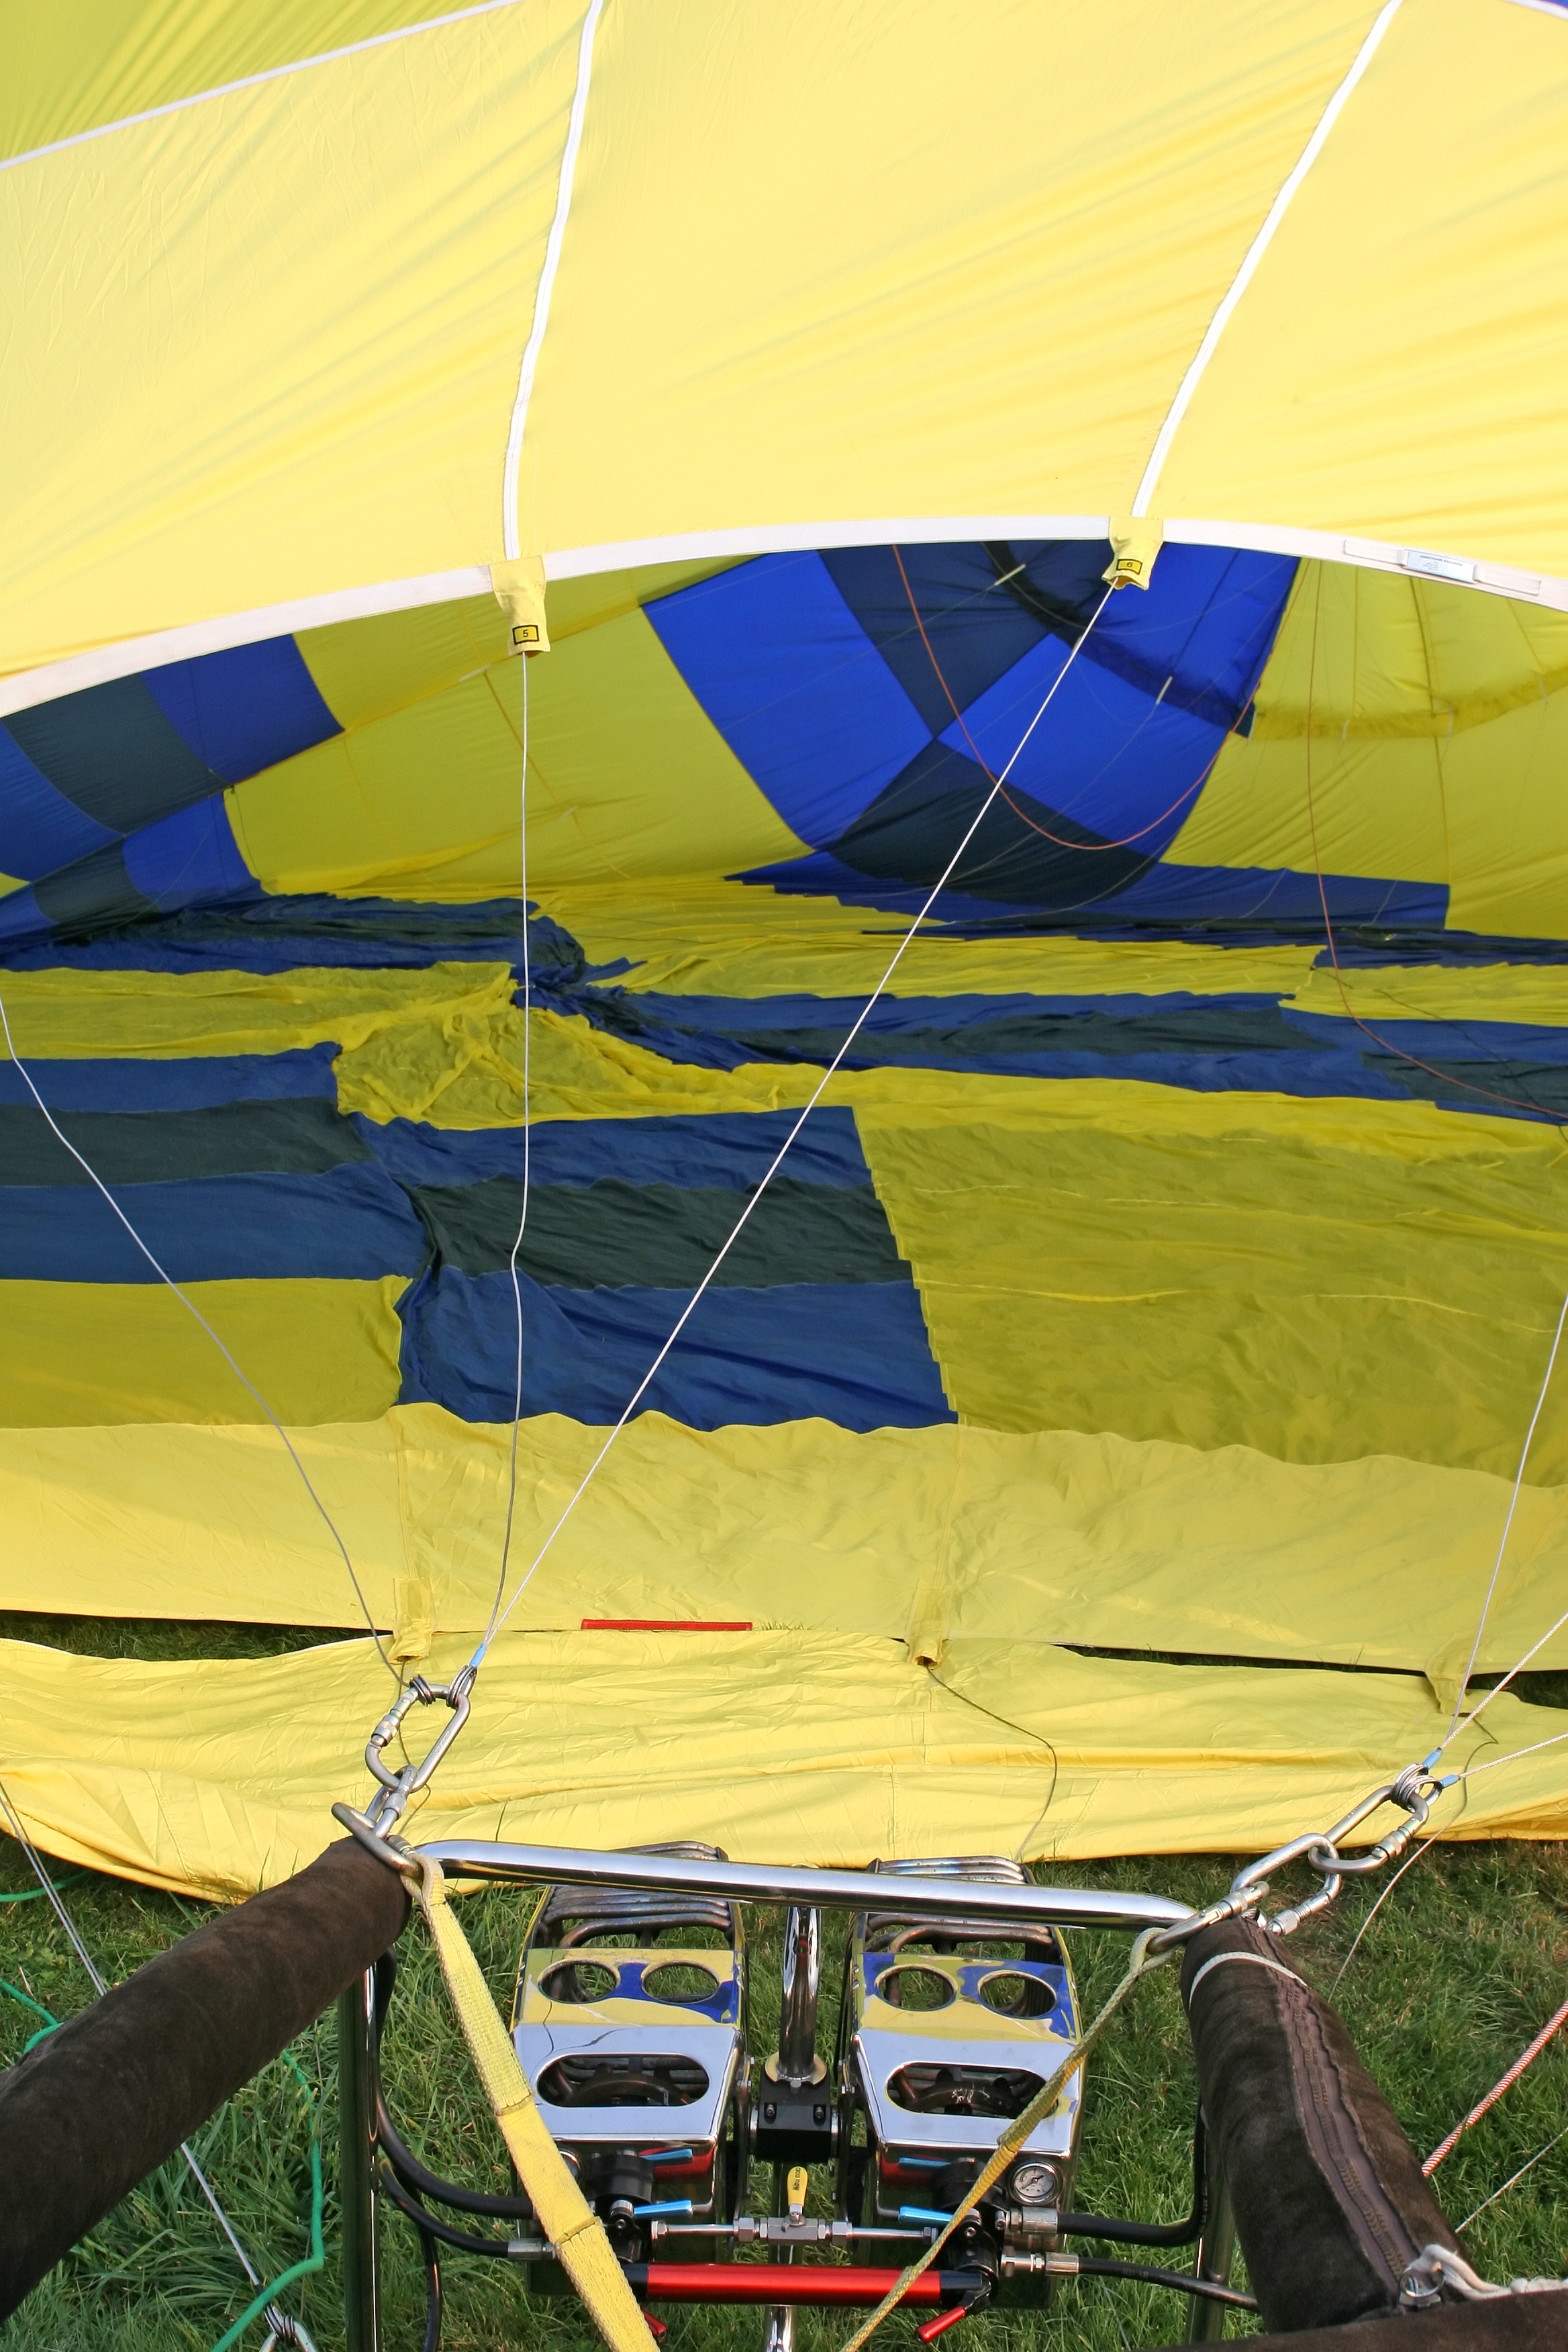
wing, sky, sport, retro, air, fall, balloon, hot air balloon, adventure, wind, land, flying, fly, travel, aircraft, ascend, transportation, transport, vehicle, aviation, rigging, flight, flame, fire, ride, float, basket, heat, pilot, lift, fun, gliding, sail, hot, harness, ball, down, up, rise, ballooning, success, safe, powered, hotair, progress, off, aerospace, air sports, drift, atmosphere of earth, warm air